1989 Miller High Life 400 (Richmond)

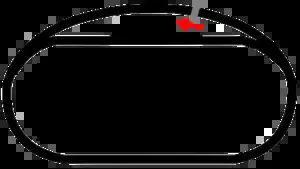
The layout of Richmond International Raceway, the venue where the race was at.

Richmond International Raceway (RIR) is a 3/4-mile (1.2 km), "D"-shaped, asphalt race track located just outside Richmond, Virginia in Henrico County. It hosts the Monster Energy NASCAR Cup Series and Xfinity Series. Known as "America's premier short track", it formerly hosted a NASCAR Camping World Truck Series race, an IndyCar Series race, and two USAC sprint car races.